Ushiharu

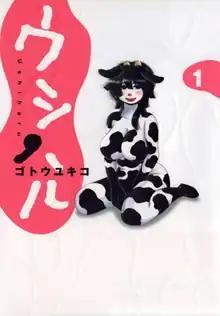
First volume cover

is a Japanese manga series written and illustrated by . It was serialized in Shogakukan's manga magazines "Monthly Big Comic Spirits" (2009–2010) and Weekly Big Comic Spirits (2010–2011), with its chapters collected in five volumes.